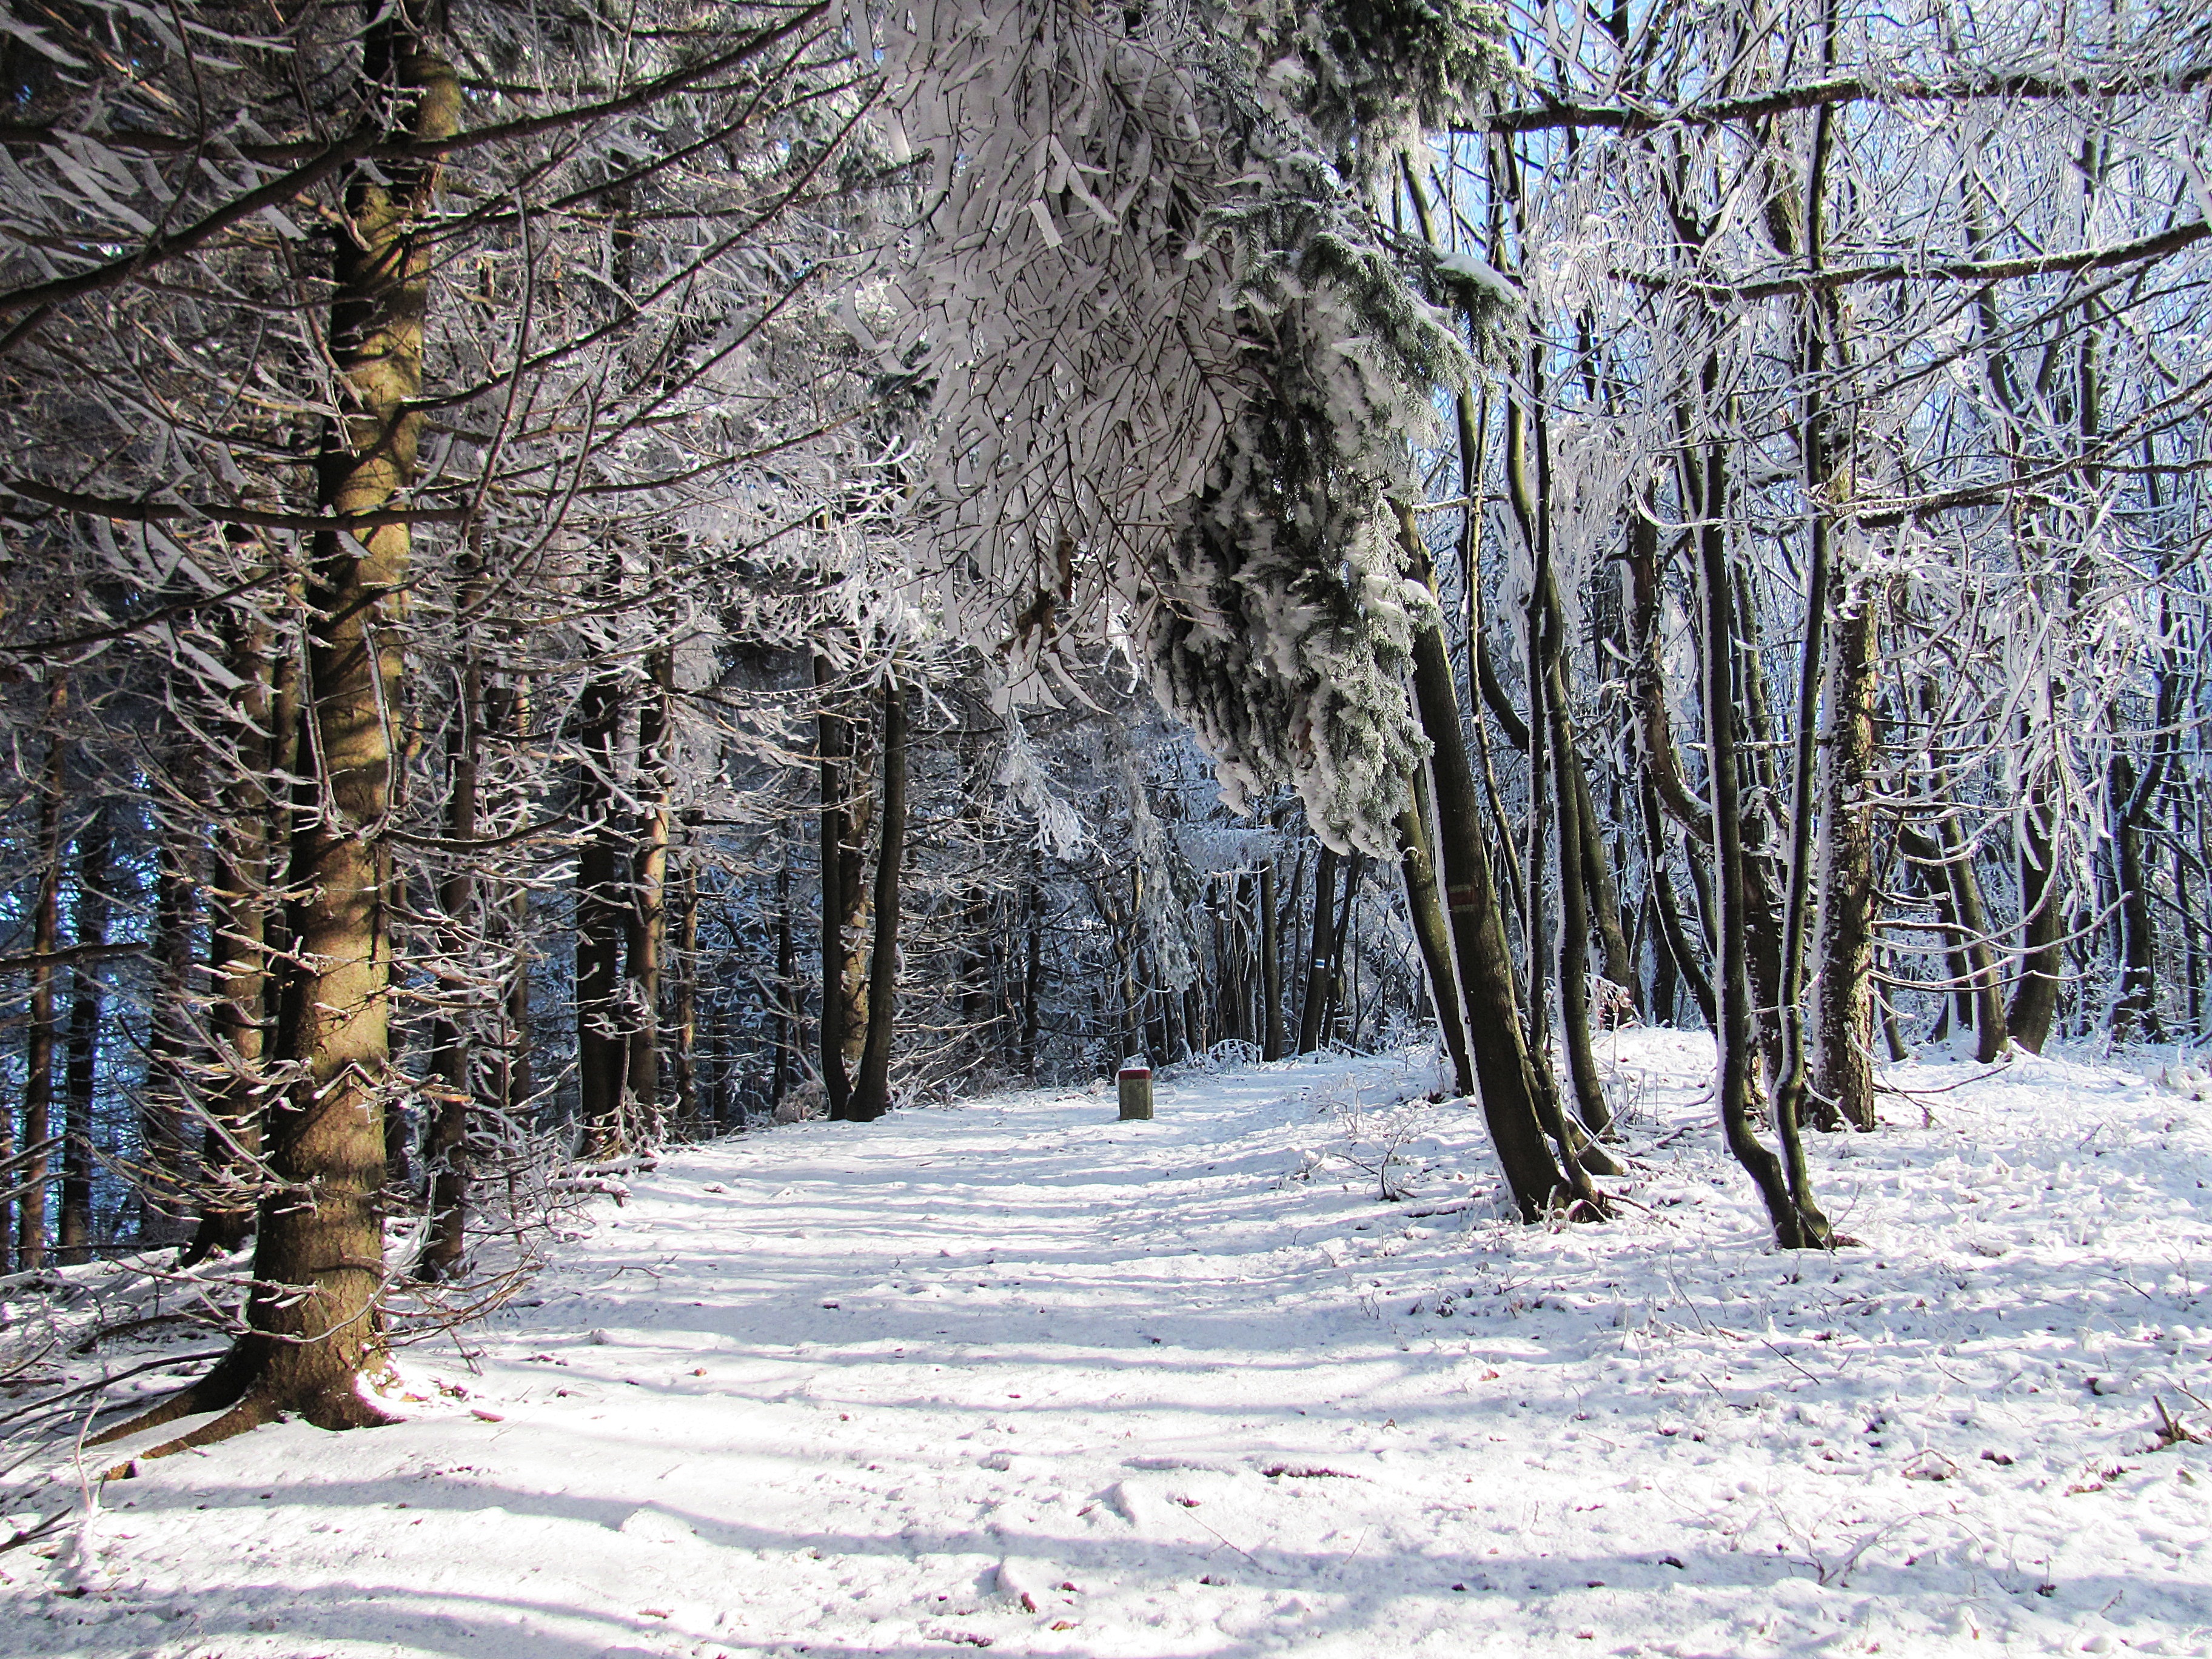
landscape, tree, nature, forest, branch, snow, winter, plant, hiking, trail, white, view, frost, dark, ice, weather, holiday, tourism, season, sunny, spruce, poland, woodland, habitat, freezing, skis, winter in the mountains, biel, hiking trails, bieszczady, stok, natural environment, woody plant